Scandal Makers

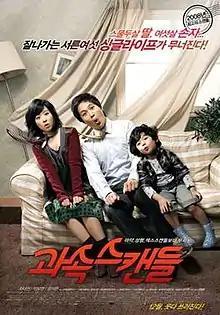
Theatrical poster

Scandal Makers is a 2008 South Korean comedy-drama film written and directed by Kang Hyeong-cheol and starring Cha Tae-hyun, Park Bo-young and Wang Seok-hyeon. This was director Kang's first film and the highest grossing Korean film of the year.